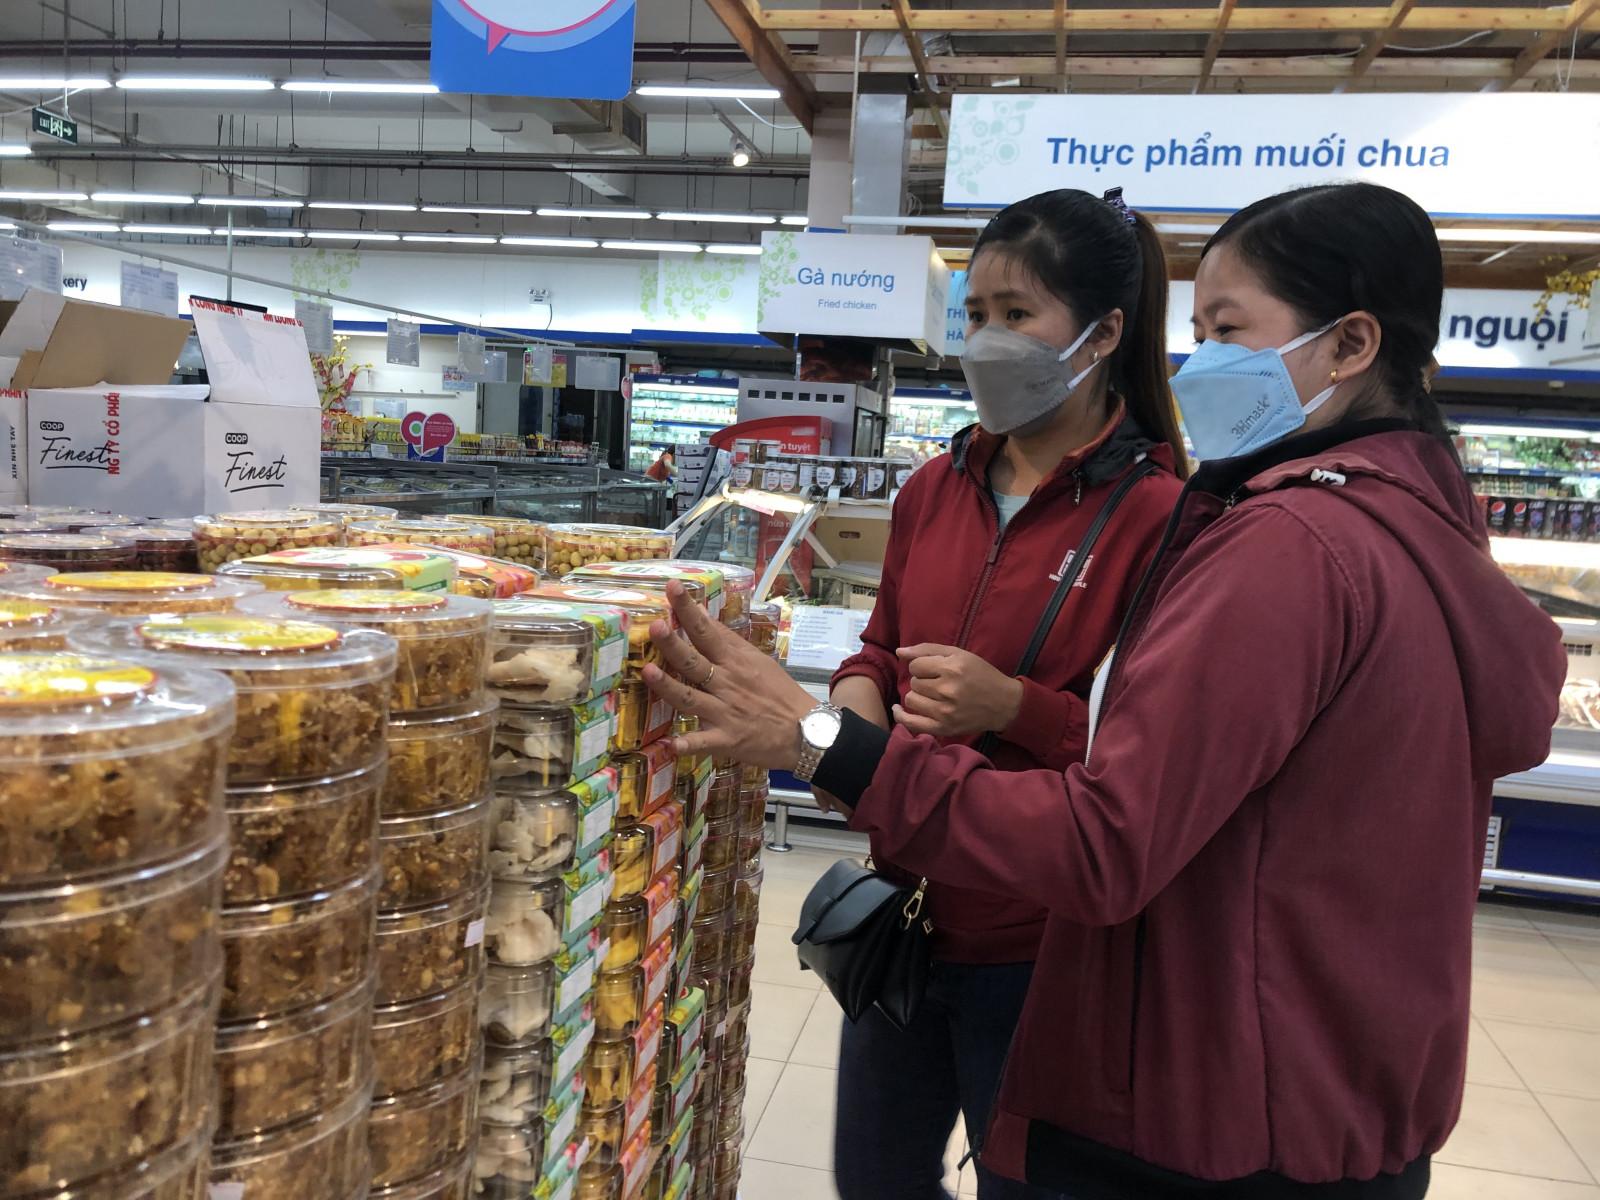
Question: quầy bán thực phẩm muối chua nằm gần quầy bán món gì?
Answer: gà nướng